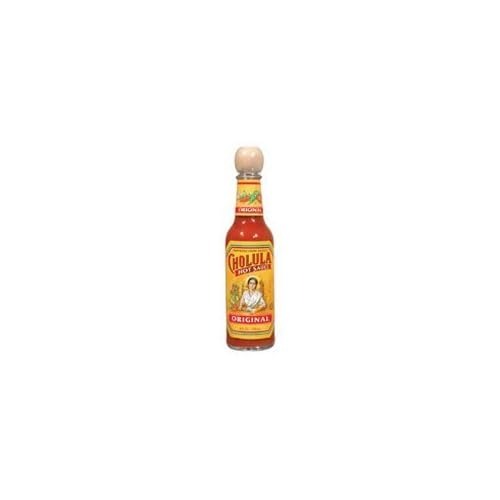
Item Name: Cholula Sauce Hot Orgnl
Value: 2.0
Unit: Count

Price: 3.995